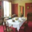
Label: table